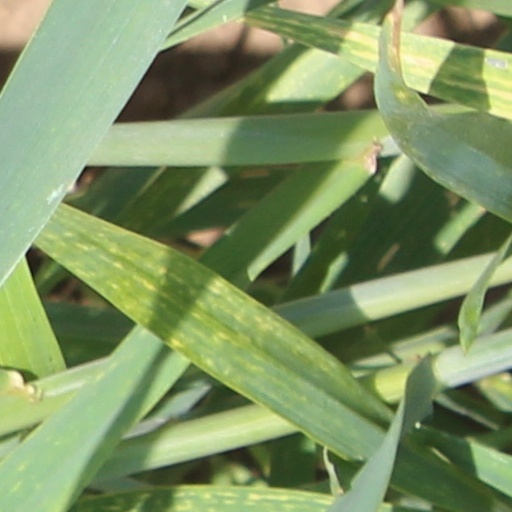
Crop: wheat